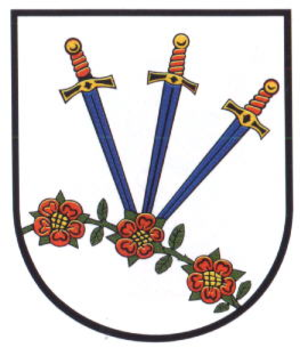
Rossleben est une ville allemande de l'arrondissement de Kyffhäuser, Land de Thuringe. Depuis 2019 elle fait partie de la ville unifiée de Roßleben-Wiehe.